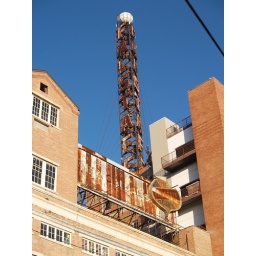
Falstaff building on Gravier Street, first built in 1912. The ball at the top was a weather ball.